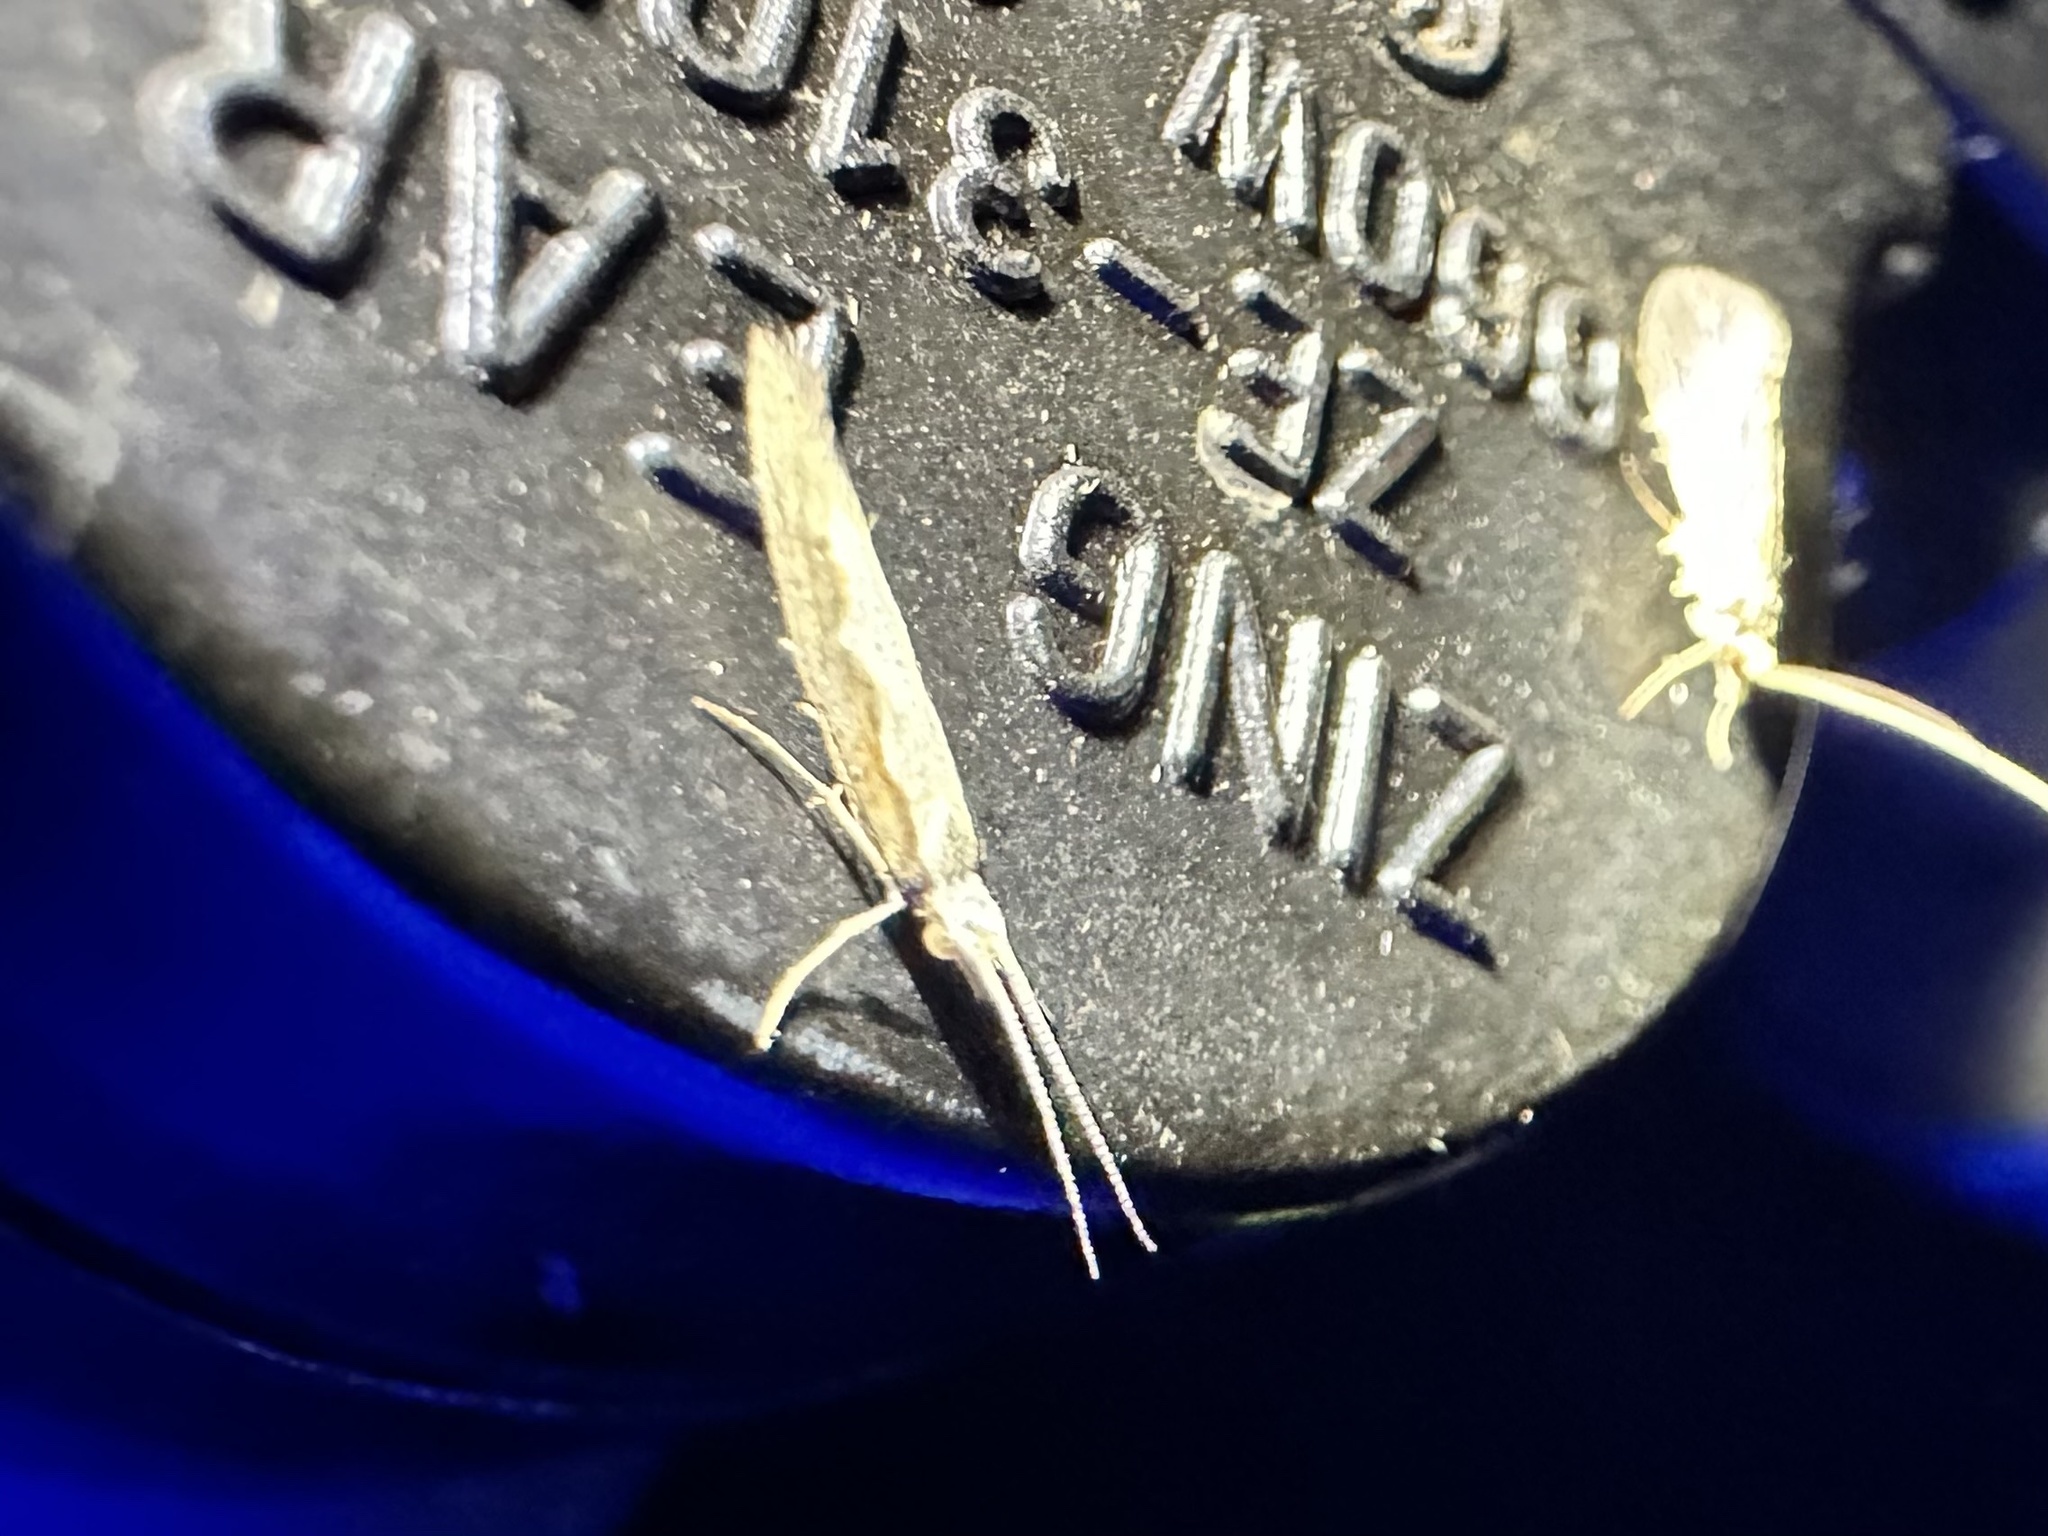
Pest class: diamondback_moth